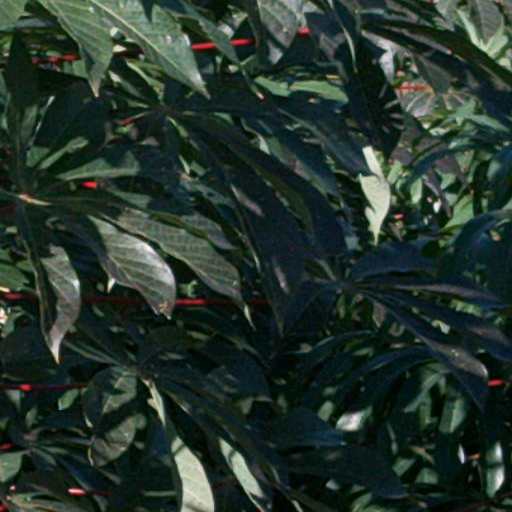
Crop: cassava